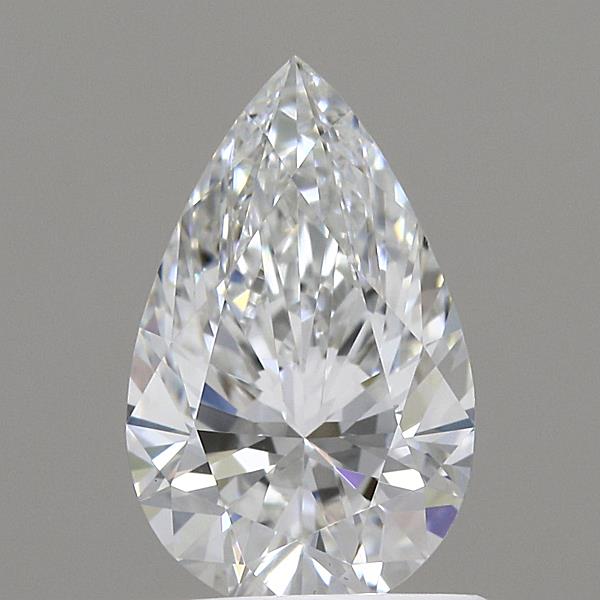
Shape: pear
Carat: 0.8
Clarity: VS1
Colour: E
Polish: EX
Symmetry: EX
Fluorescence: NONE
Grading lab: IGI
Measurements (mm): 8.25 x 5.17 x 3.32